Brookville, New York

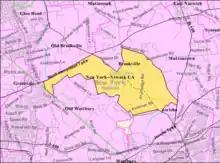
U.S. Census map of Brookville.

According to the U.S. Census Bureau, the village has a total area of , all land.